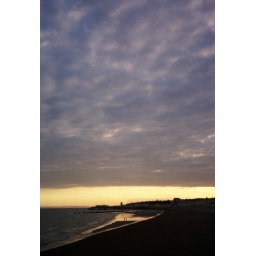
Hastings beach under a warm blanket of cloud